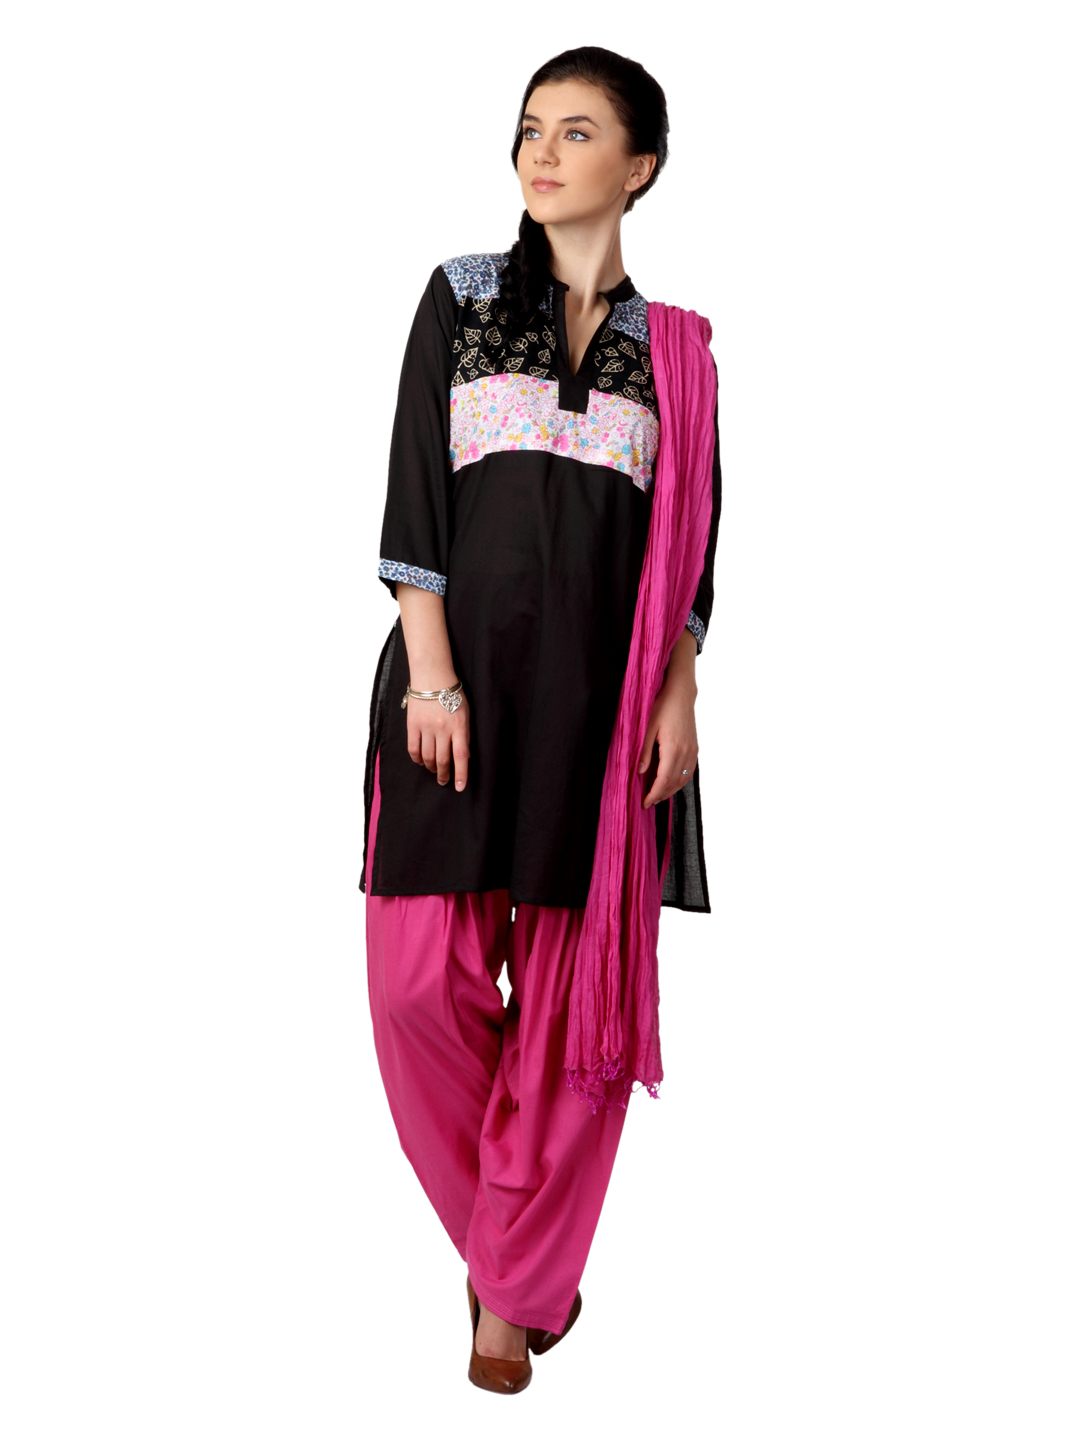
Shree Women Black & Pink Salwar Suit with Dupatta
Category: Apparel / Apparel Set / Kurta Sets
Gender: Women
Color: Black
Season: Fall 2012
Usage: Ethnic